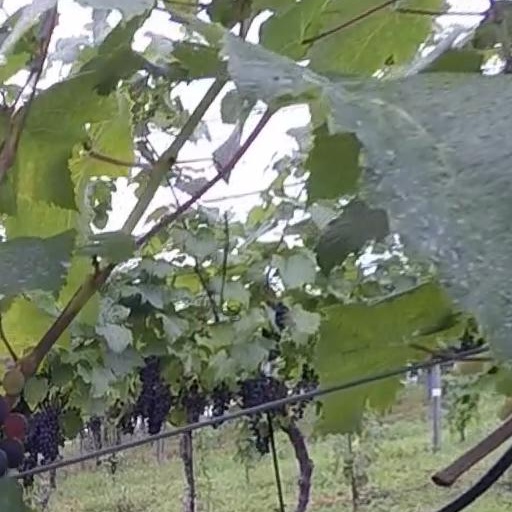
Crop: grape